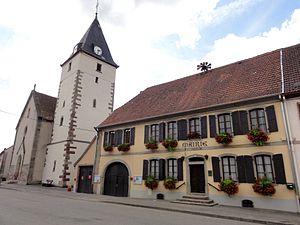
Harskirchen est une commune française située dans le département du Bas-Rhin, en région Grand Est.